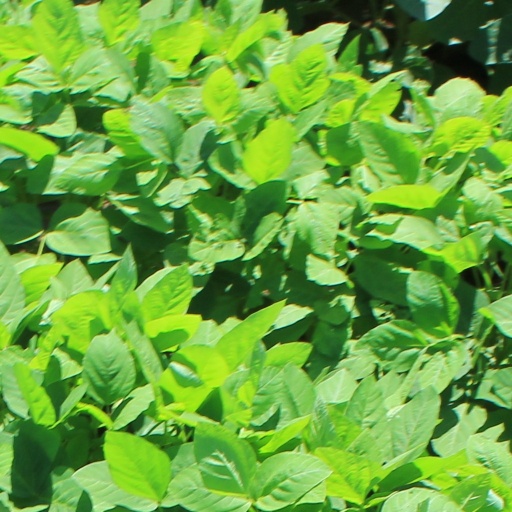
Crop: soybean